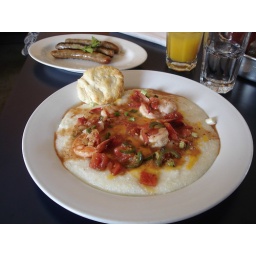
Shrimp and grits with a side order of chicken apple sausage at Blackberry Bistro on Park Boulevard in Oakland.